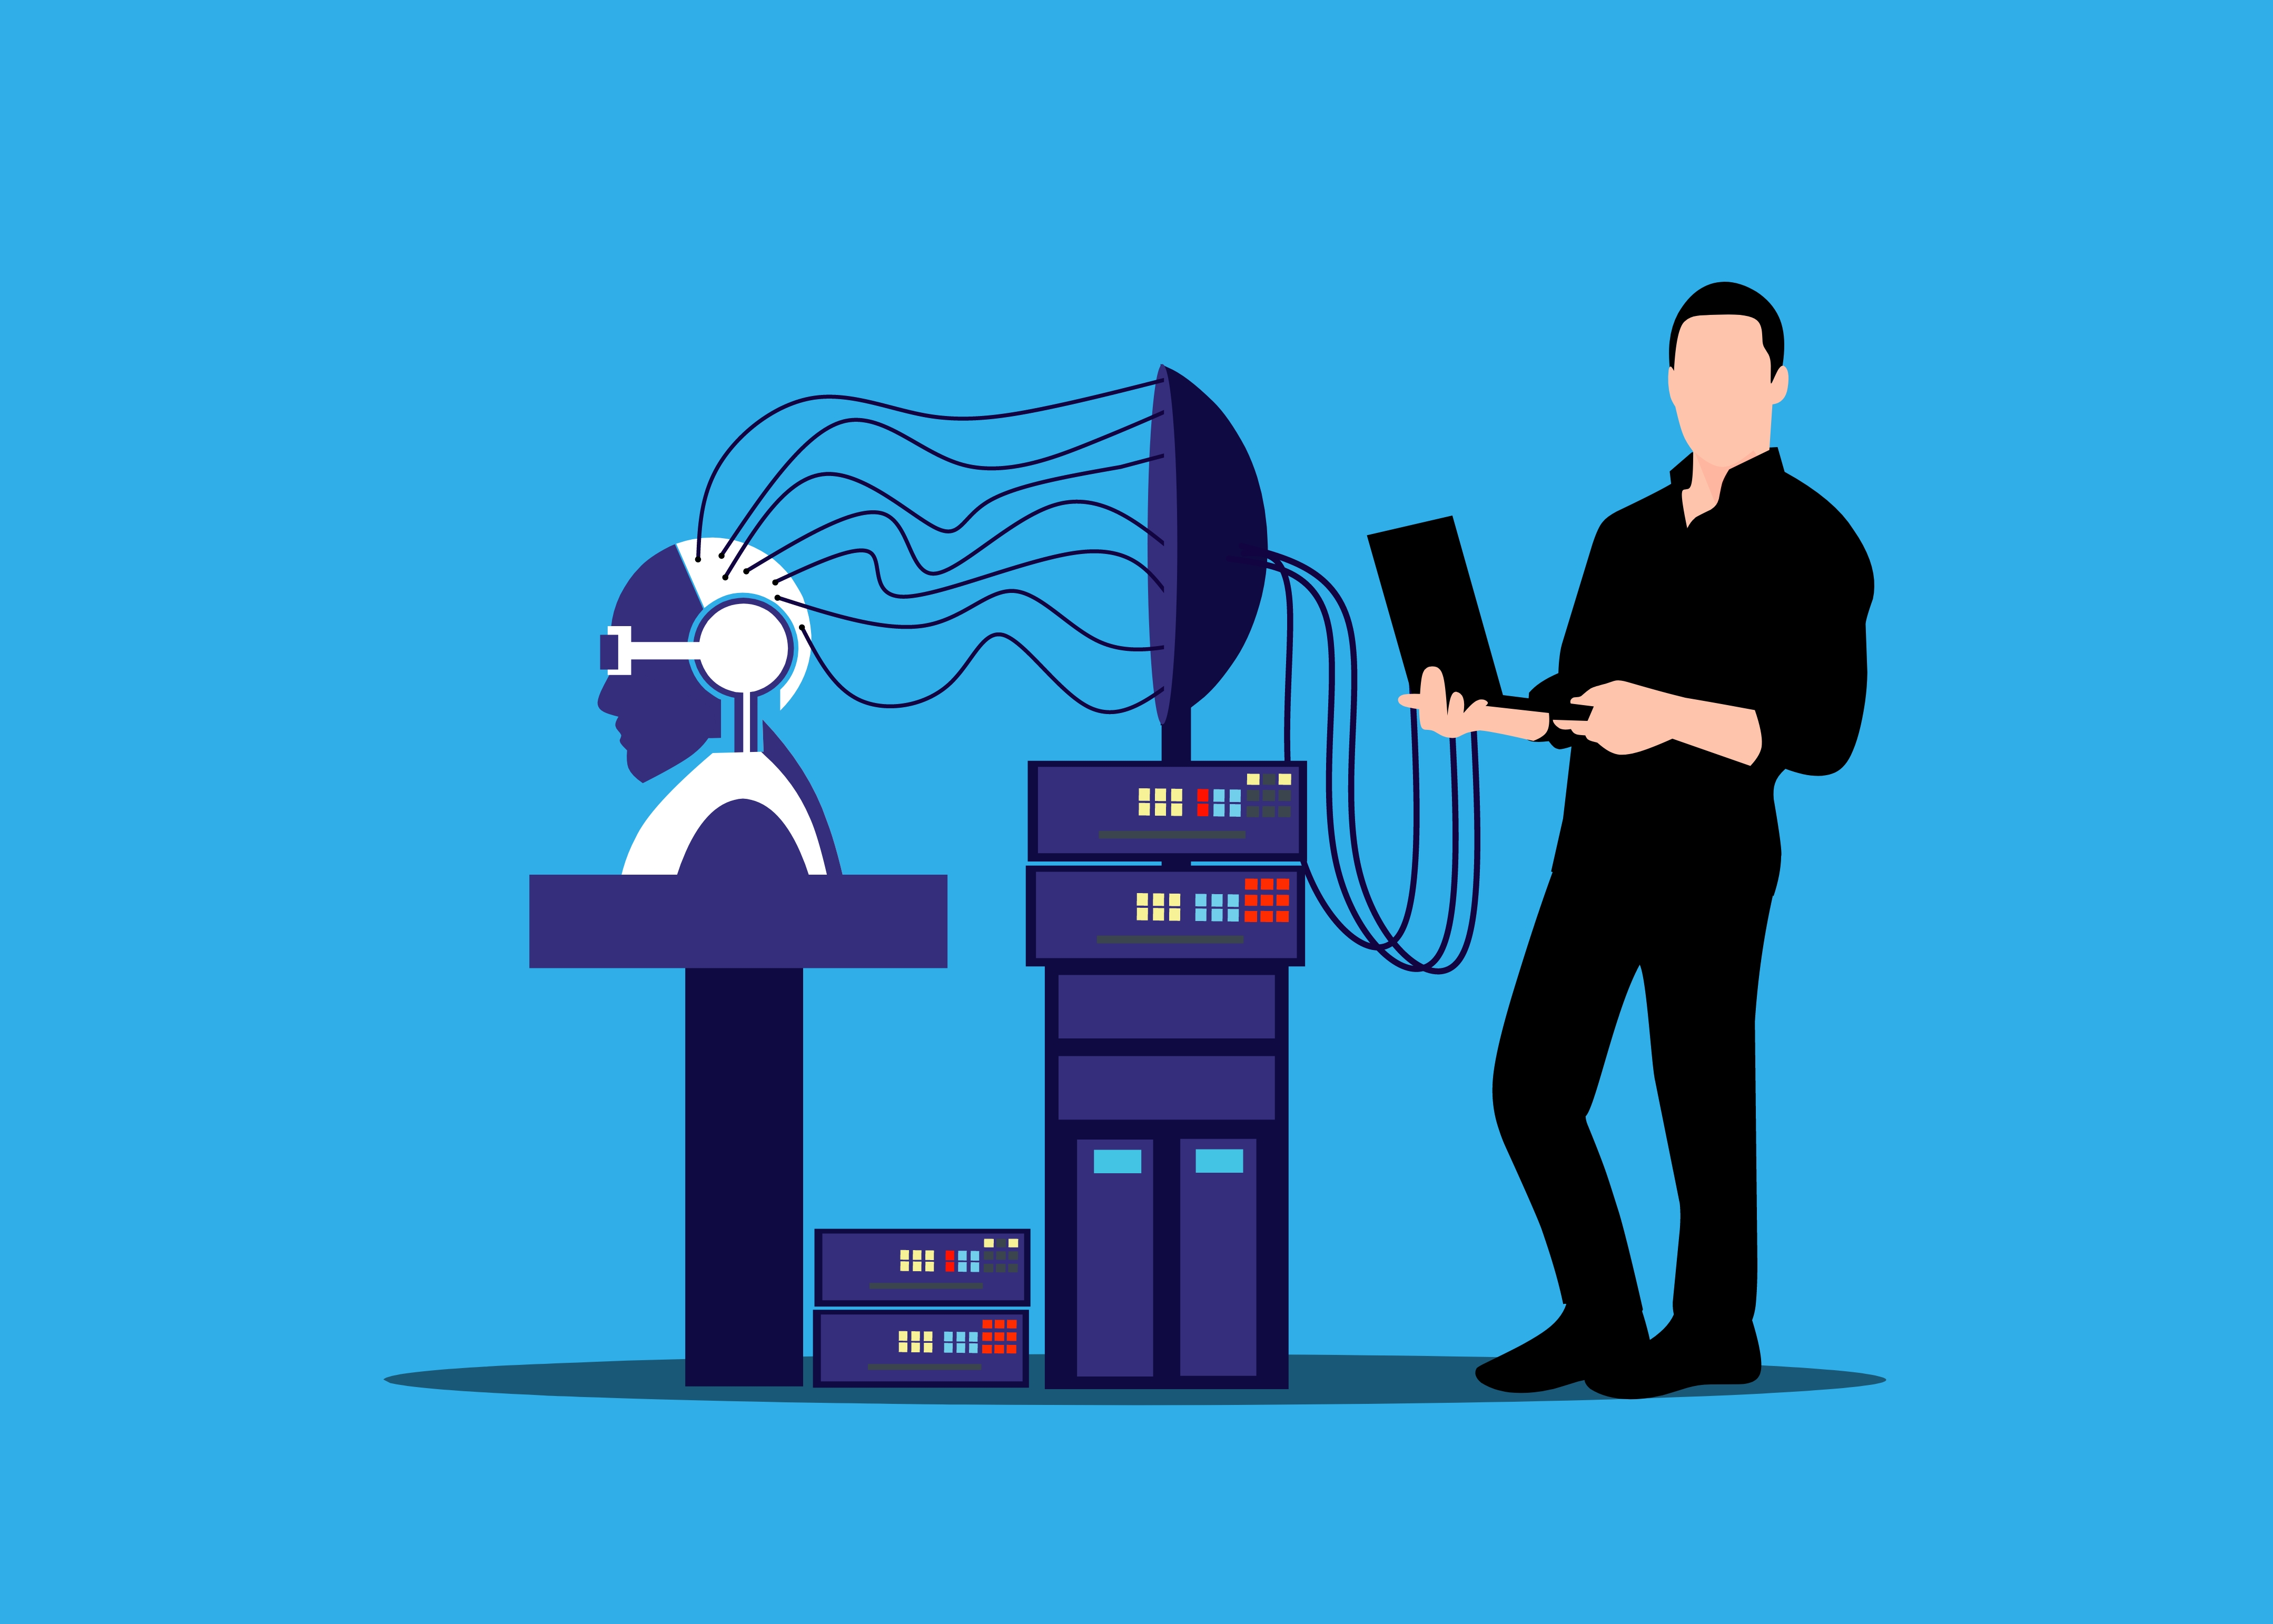
programming, cyborg, machine learning, artificial intelligence, programmer, technology, futuristic, computer, data, internet, information, robot, communication, tech, network, laptop, meta verse, server, software engineer, Data scientist, software development, Robot engineer, arm, product, standing, gesture, font, interaction, art, sharing, electric blue, illustration, event, graphics, conversation, job, design, white collar worker, employment, musical instrument, animation, brand, table, sitting, thumb, collaboration, chair, graphic design, machine, logo